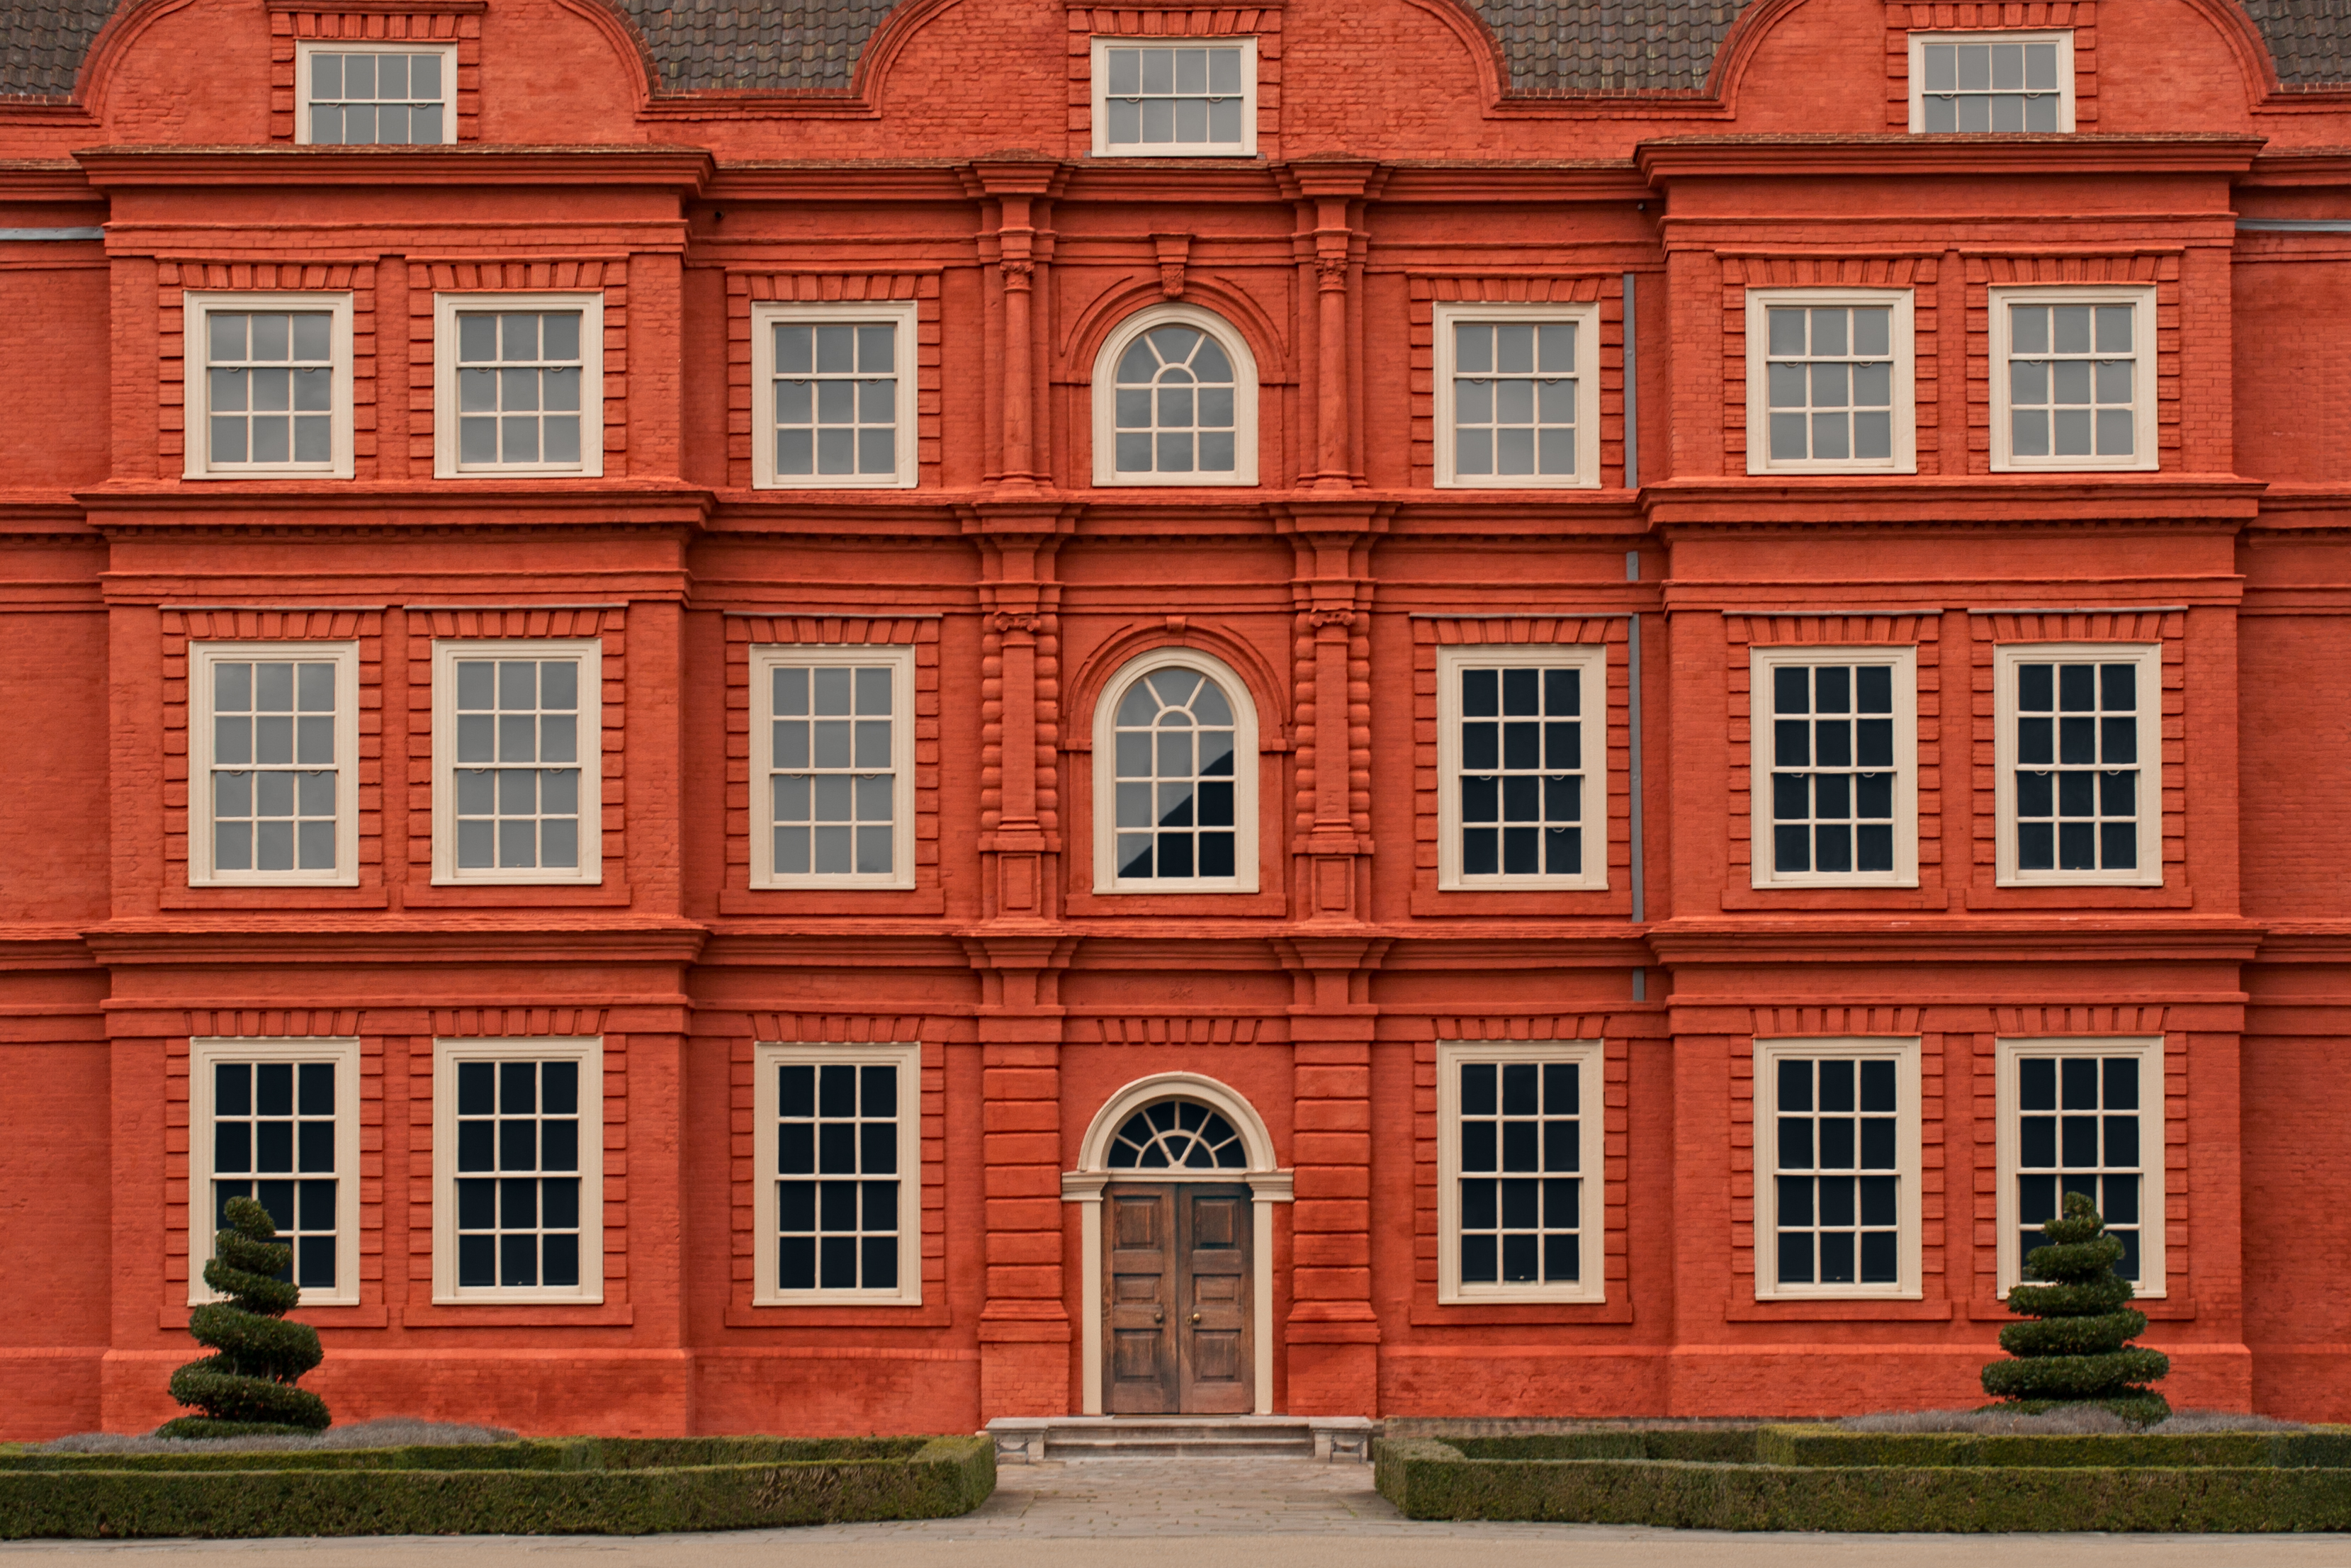
architecture, mansion, house, window, building, palace, home, downtown, red, facade, property, brick, door, england, london, lines, design, windows, order, gardens, estate, brickwork, kewgardens, floors, kewpalace, neighbourhood, classical architecture, residential area